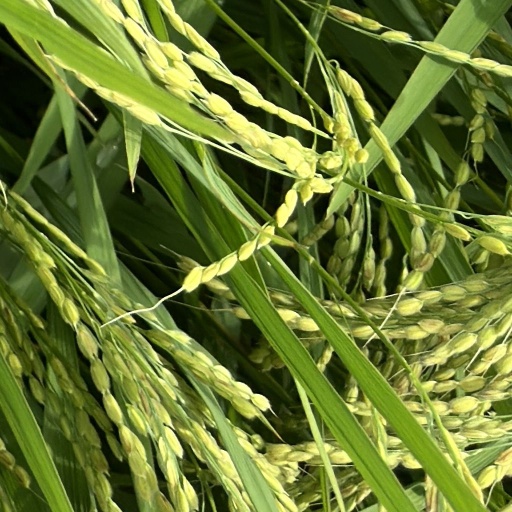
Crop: rice